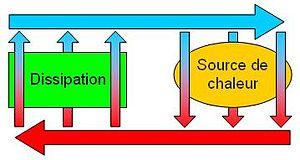
Un liquide de refroidissement est un fluide caloporteur utilisé, dans un circuit généralement fermé, dans le but d'évacuer la chaleur d'un système qui en produit plus qu'il ne peut en évacuer naturellement. Souvent, il s'agit d'eau mélangée à un additif, comme l'éthylène glycol ou le propylène glycol, permettant d'augmenter sa température d'ébullition et/ou d'augmenter sa résistance au gel. Ces additifs, souvent indispensables, nuisent parfois aux capacités calorifiques du fluide.